Henry Vandyke Carter

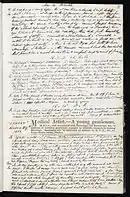

Henry Vandyke Carter (born 22 May 1831 – 4 May 1897) was an English anatomist, surgeon, and anatomical artist most notable for his illustrations of the book "Gray's Anatomy".